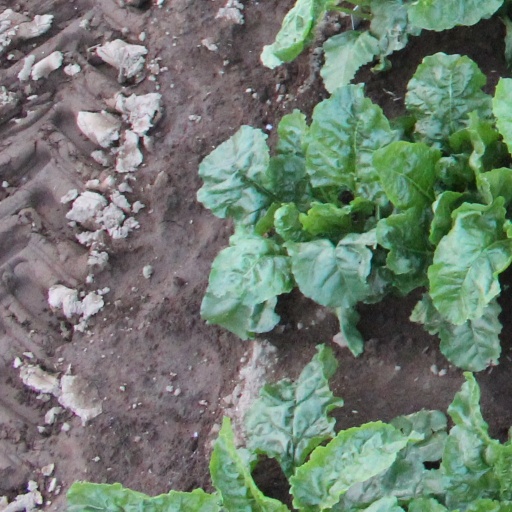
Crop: sugar beet